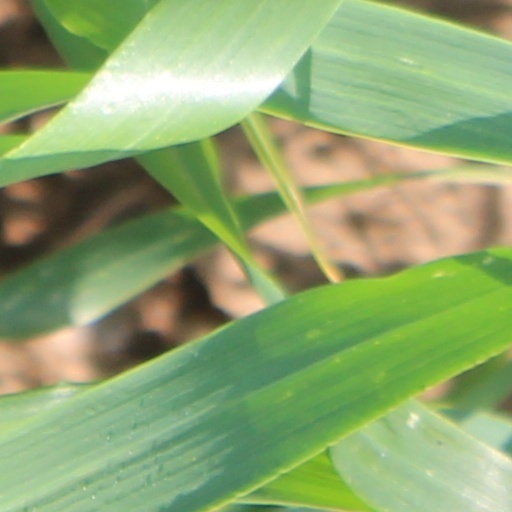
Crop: wheat